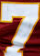
Number: 7